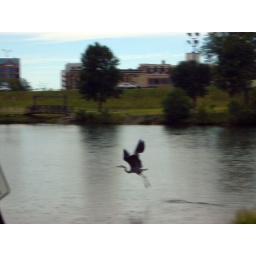
A blue heron flew by the Lexus Nexus building in St. Cloud June 10, 2006.